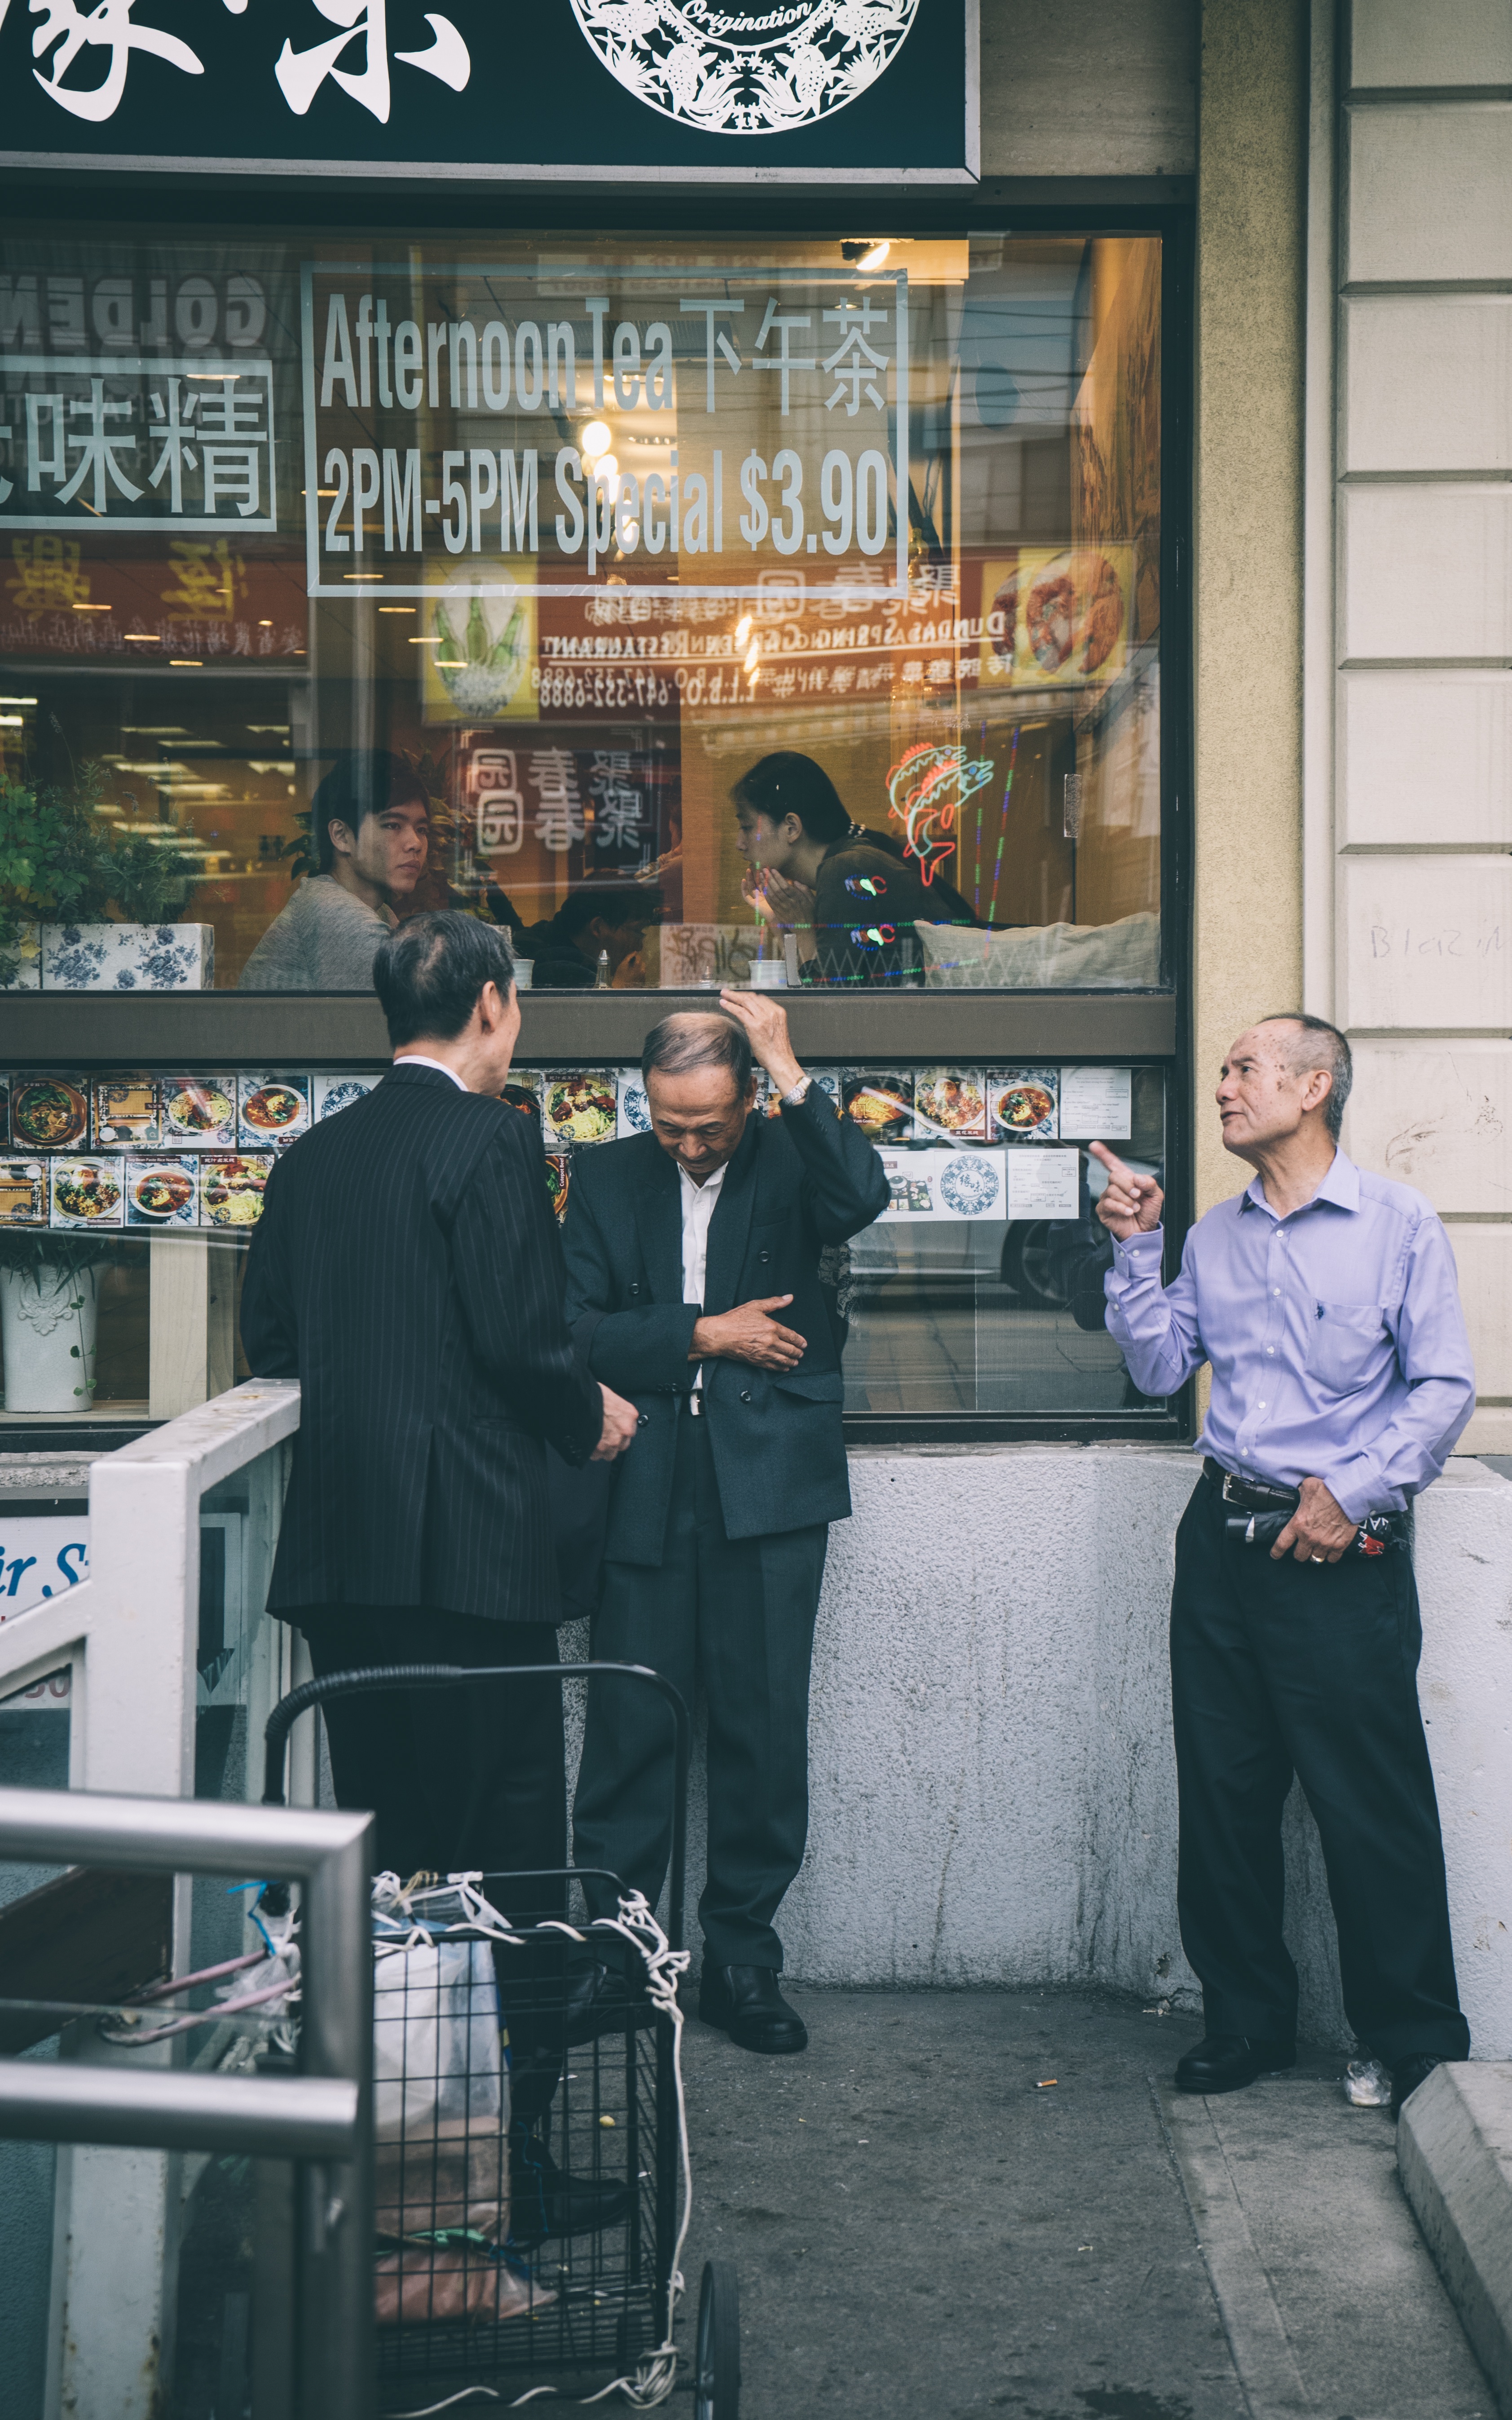
street, window, city